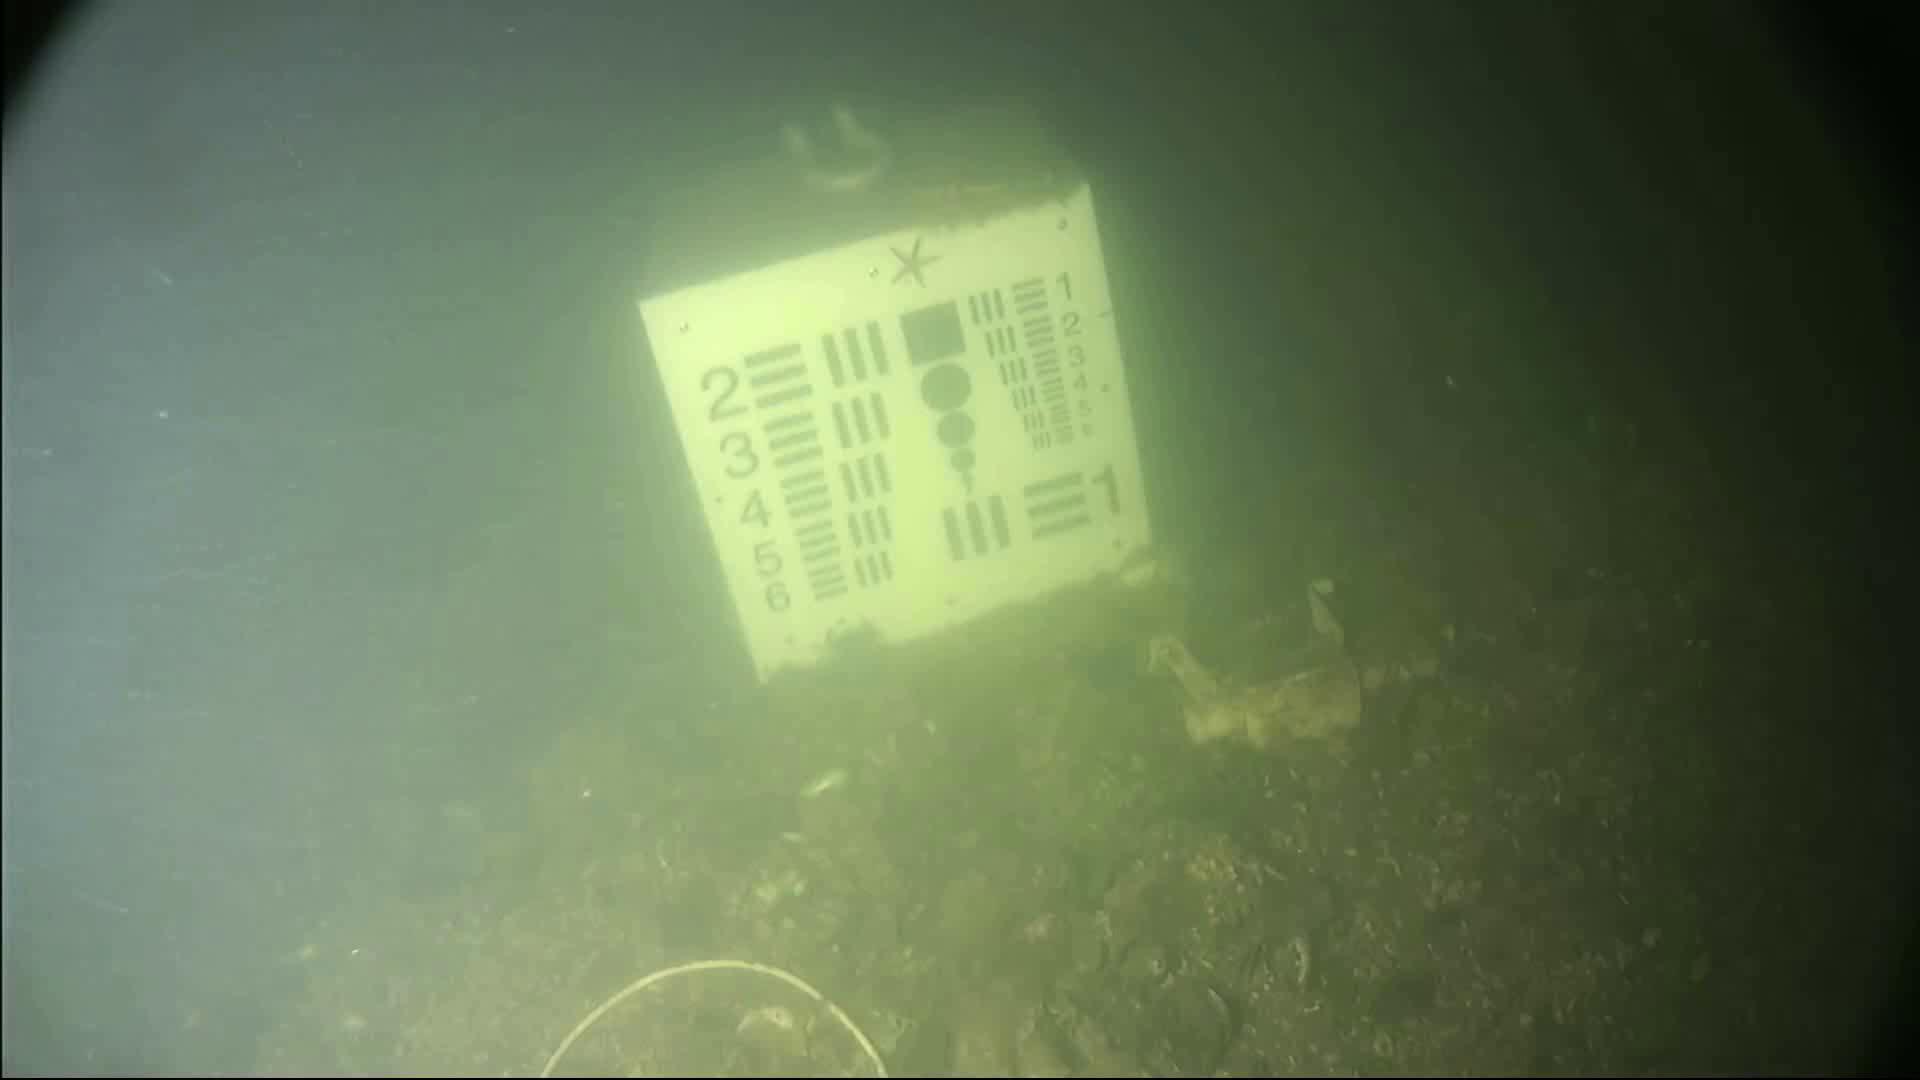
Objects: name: starfish
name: crab